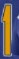
Number: 1